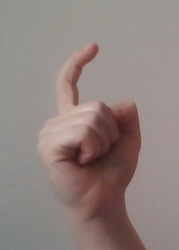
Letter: ra